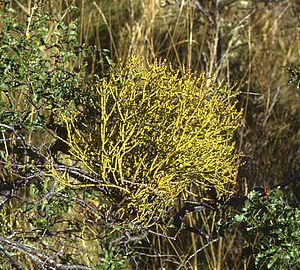
La Patagonie, également appelée « Le Grand Sud », désigne une région géographique appartenant au cône Sud située dans la partie méridionale de l'Amérique du Sud et partagée entre une partie chilienne à l'ouest et une partie argentine à l'est. La Patagonie comprend donc principalement le sud de l’Argentine et le sud du Chili, pour une superficie d'environ 800 000 kilomètres carrés. Ces deux régions, séparées par la cordillère des Andes, abritent des paysages contrastés de montagnes, de glaciers, de pampa, de forêts subpolaires, de littoraux, d'îles et d'archipels. Elles sont habitées depuis plus de dix mille ans par les Sud-Amérindiens, tels les Mapuches, et ont été décrites pour la première fois par l'Italien Antonio Pigafetta dans son récit, publié en 1525, de la première circumnavigation, une expédition entreprise par le navigateur portugais Fernand de Magellan et achevée, après la mort de celui-ci, par l'espagnol Juan Sebastián Elcano. Après une colonisation lente et difficile, une partie de la population autochtone aujourd'hui est métissée qu'on peut qualifier de « sudaméricano-européenne ».
Misodendrum punctulatum est une espèce d'arbrisseau semi-parasite de la famille de plantes dicotylédones.
La petite famille des Misodendracées regroupe des plantes dicotylédones ; elle comprend une dizaine d'espèces du genre Misodendron.